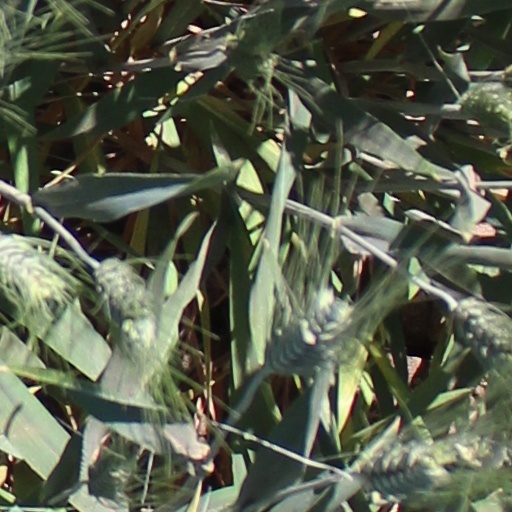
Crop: wheat